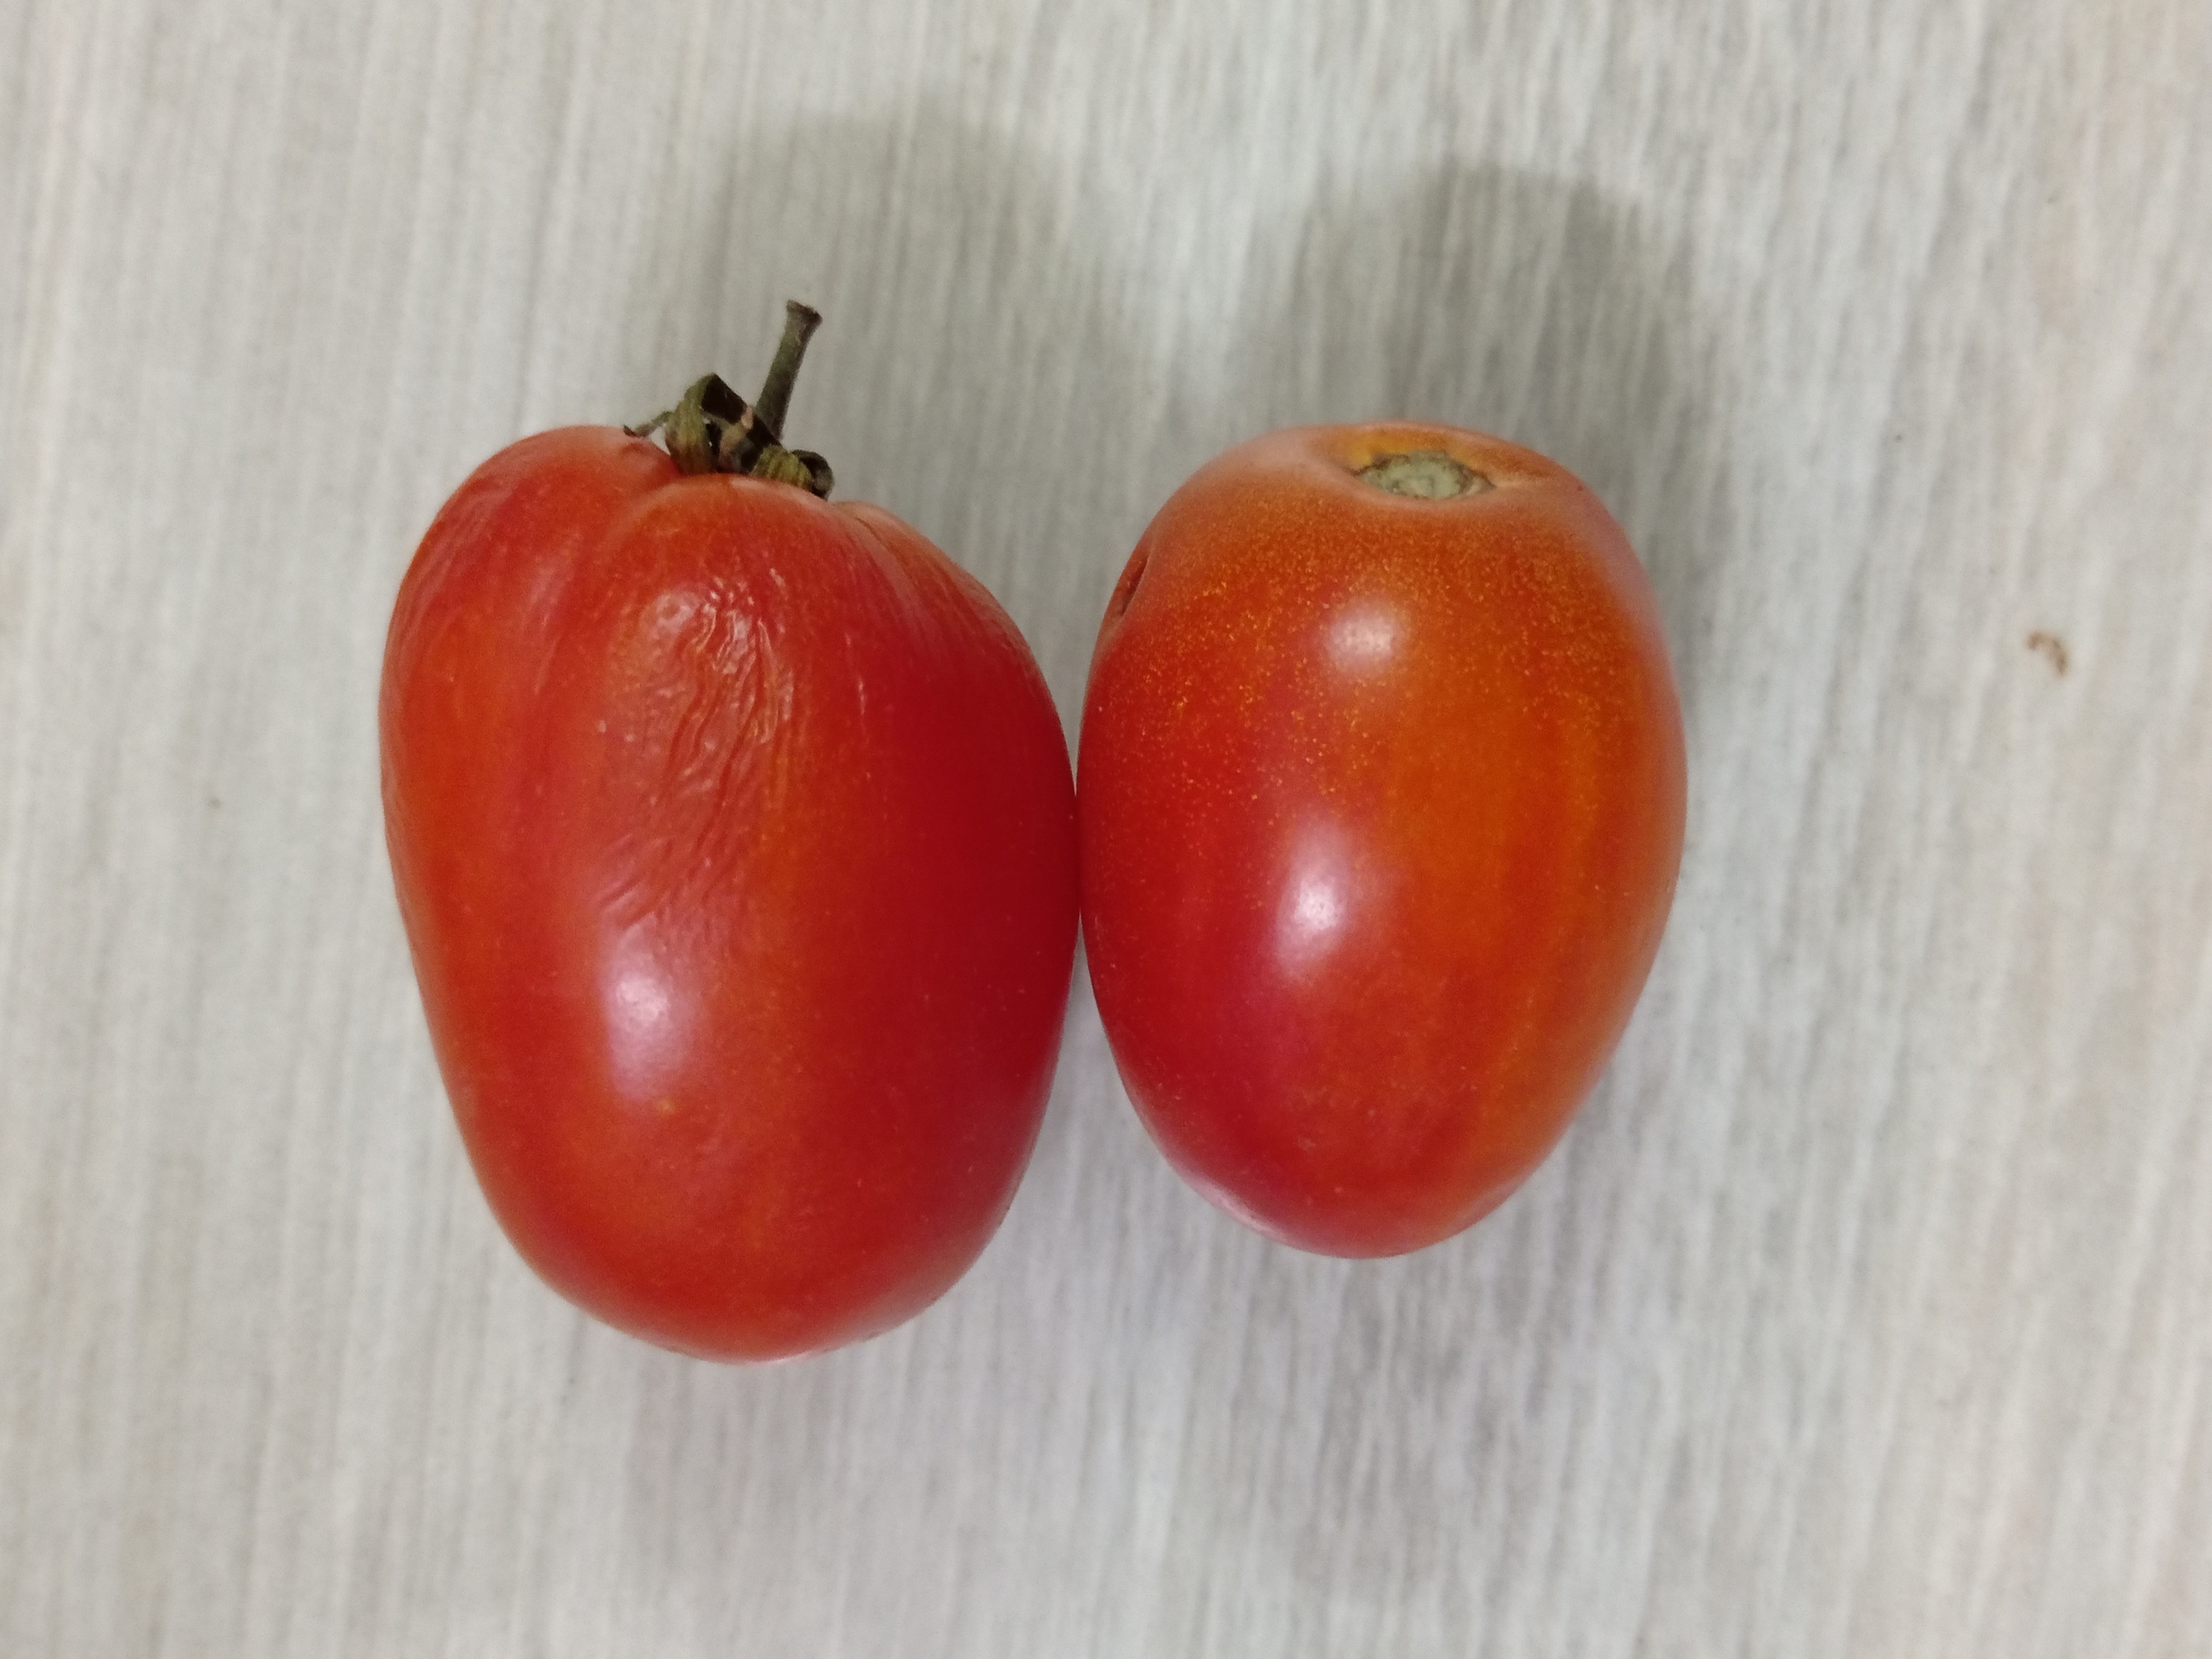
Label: Fresh